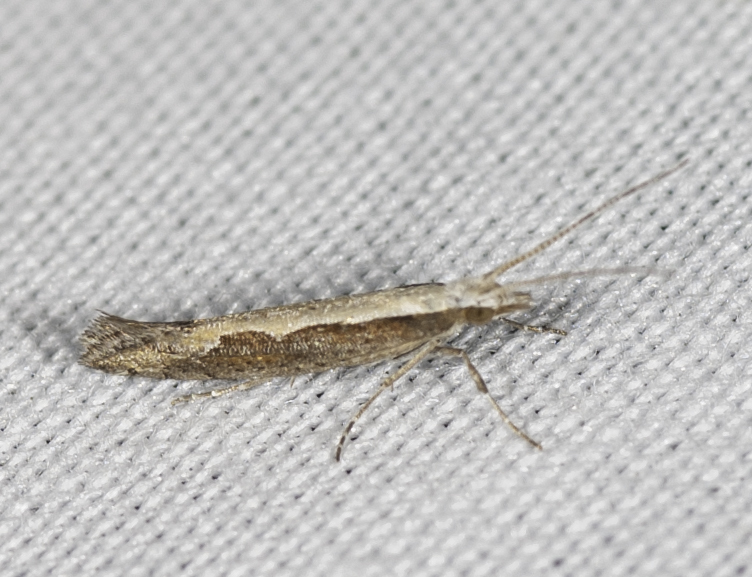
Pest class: diamondback_moth